Must weight

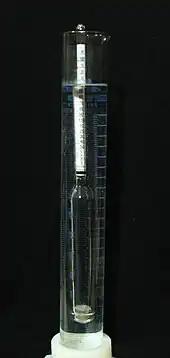
A relative density saccharometer in a sugar solution, 1040 g/L.

Must weights are commonly measured in the vineyard to monitor the ripeness of the grapes, which helps select the time of harvest. For this purpose, it is usually measured by using a refractometer. A few grapes are crushed between the fingers and the must is dripped onto the glass of the refractometer. The refractometer will be calibrated in a must weight scale, but as refractometers actually measure refractive index (of the grape must in this case), the must weight scale on the refractometer is in effect an indirect measurement, with refractive indices having been pre-converted to their must weight equivalents.